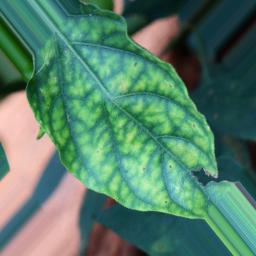
Label: nutritional